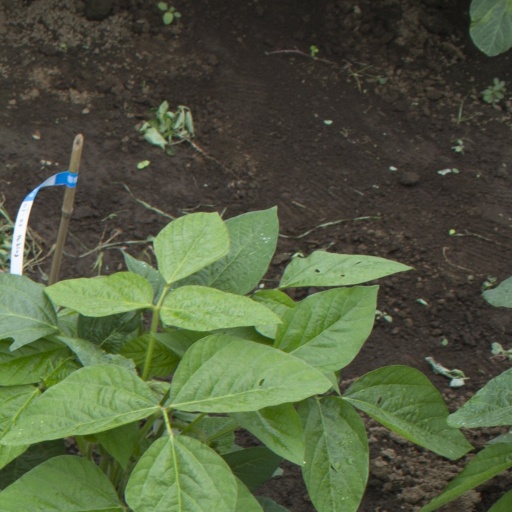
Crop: soybean